AN/SPQ-9

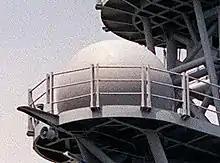
The AN/SPQ-9 radome on

AN/SPQ-9A (sometimes pronounced as "spook nine") is a United States Navy multi-purpose surface search and fire control radar used with the Mk-86 gun fire-control system (MK86 GFCS). It is a two dimensional surface-search radar, meaning it provides only range and bearing but not elevation. It is intended primarily to detect and track targets at sea level, on the surface of the water for either gun fire engagement or navigation. It can however, also detect and track low altitude (below 2000 ft) air targets.